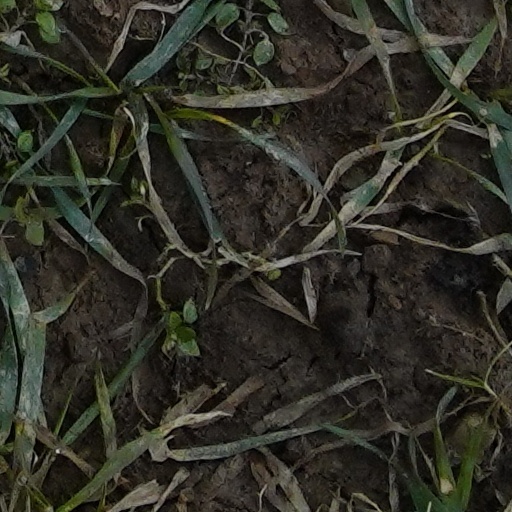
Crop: wheat